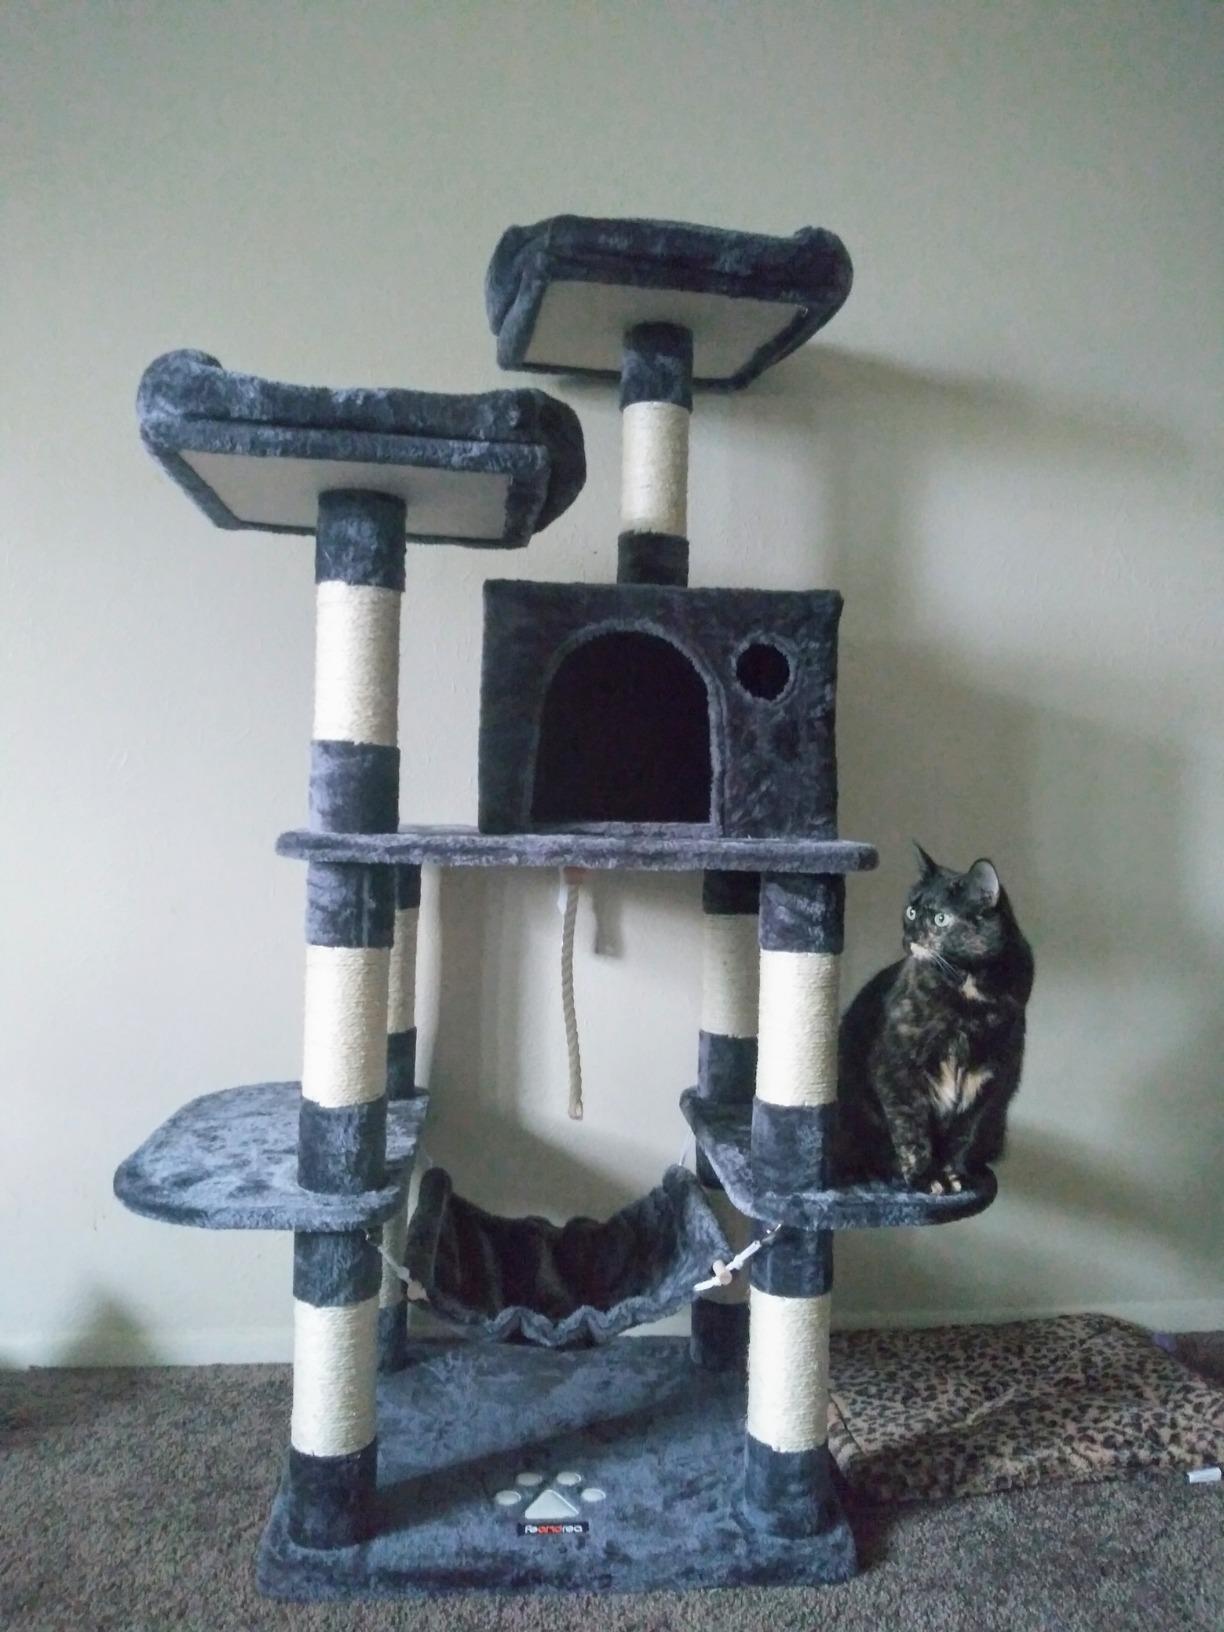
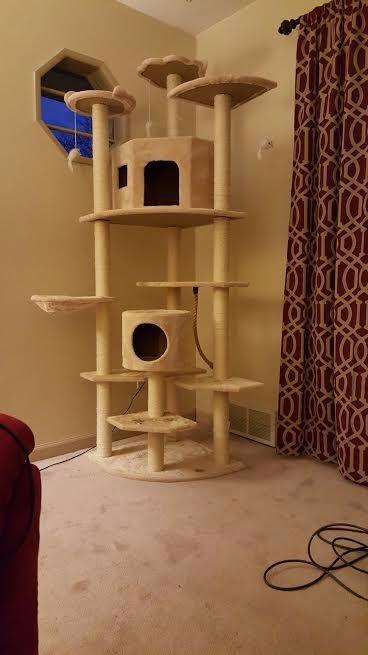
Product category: items_cat tree
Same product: no